Ashley Day Leavitt

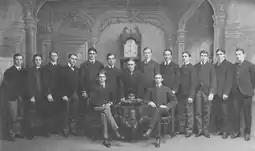
Skull and Bones members in 1900 with Leavitt standing second from the left

Leavitt's first ministerial job was as assistant pastor of South Church in Hartford, Connecticut, then subsequently at Congregational churches in Willimantic, Connecticut, Concord, New Hampshire and at Portland, Maine. In June 1903, Leavitt gave a speech at the Yale alumni meeting and Medical School anniversary exercise. On September 7, 1904, Leavitt married Myrtle Rose Hart of Barkhamsted, Connecticut. They had two children: Hart Day Leavitt, a longtime professor of English at Phillips Academy in Andover, Massachusetts; and Julia Leavitt, born at Cumberland, Maine, in 1915. While at Portland, Maine, Leavitt was honored with giving the 1905 undergraduate commencement speech at the University of Connecticut, where he spoke on "The Individual, Law and Liberty."